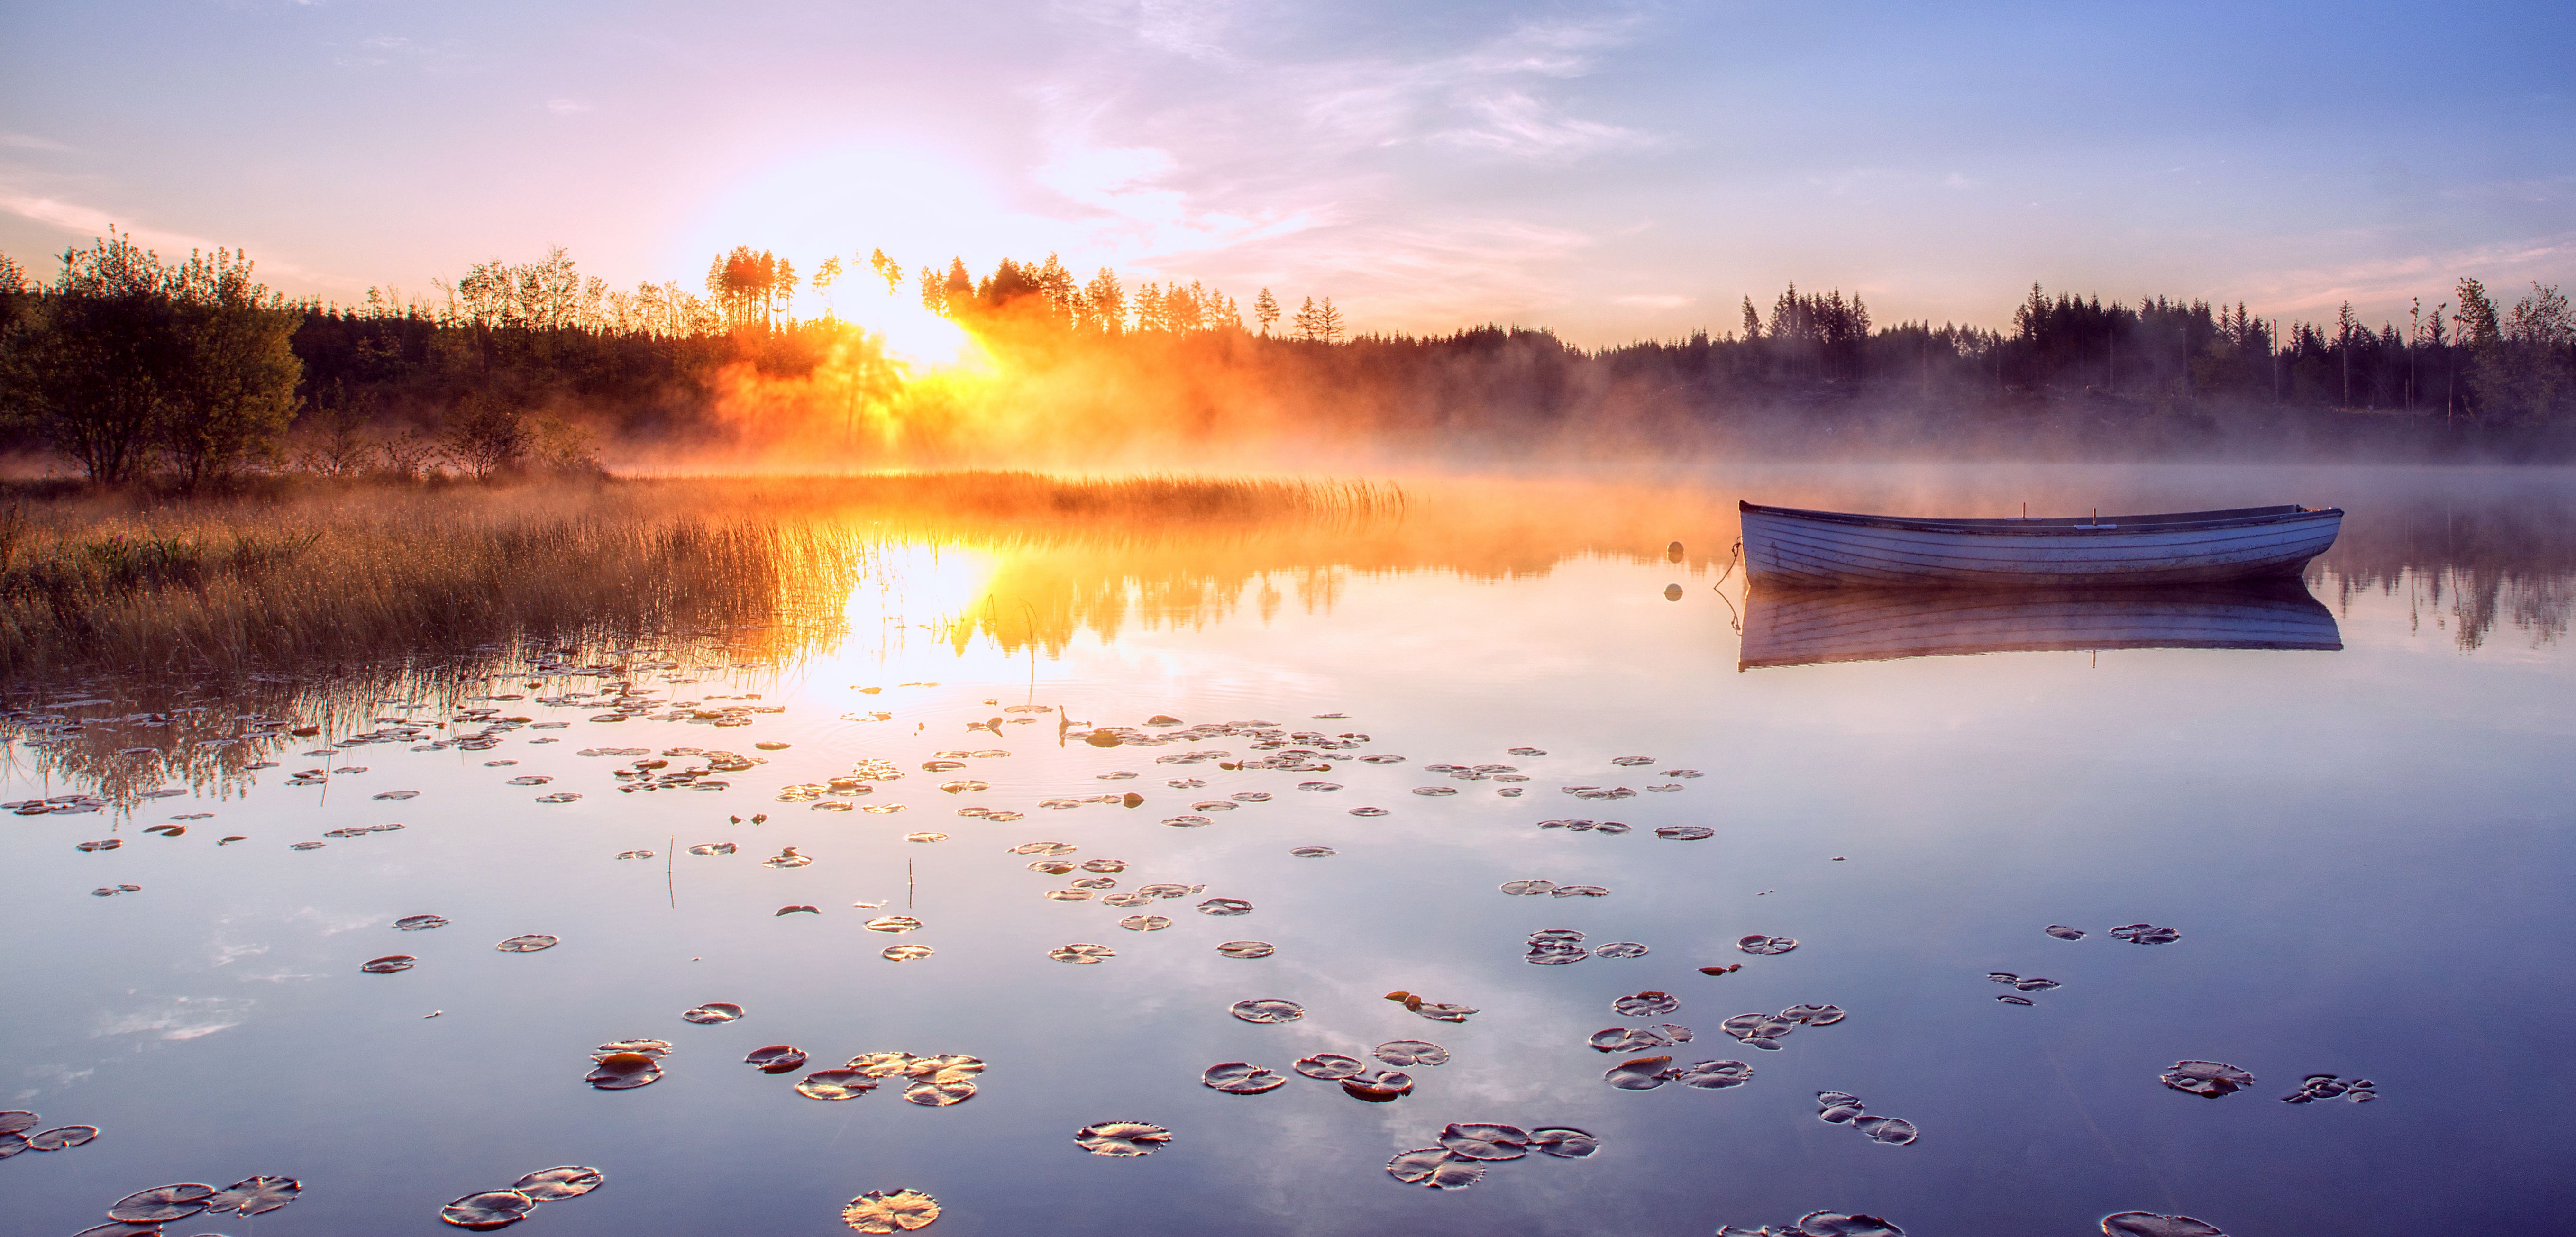
nature, cloud, sky, sun, fog, sunrise, sunset, mist, sunlight, morning, lake, dawn, atmosphere, dusk, evening, reflection, autumn, scotland, morningmist, trossachs, lochrusky, atmospheric phenomenon